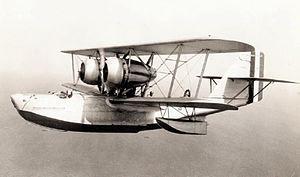
Le Hall PH était un hydravion de patrouille maritime biplan bimoteur américain des années 1930, développé par la Hall Aluminum Aircraft Corporation à partir du Naval Aircraft Factory PN, conçu après la Première Guerre mondiale, et dont les origines remontent aux hydravions Felixstowe F.5 de la Première Guerre mondiale.